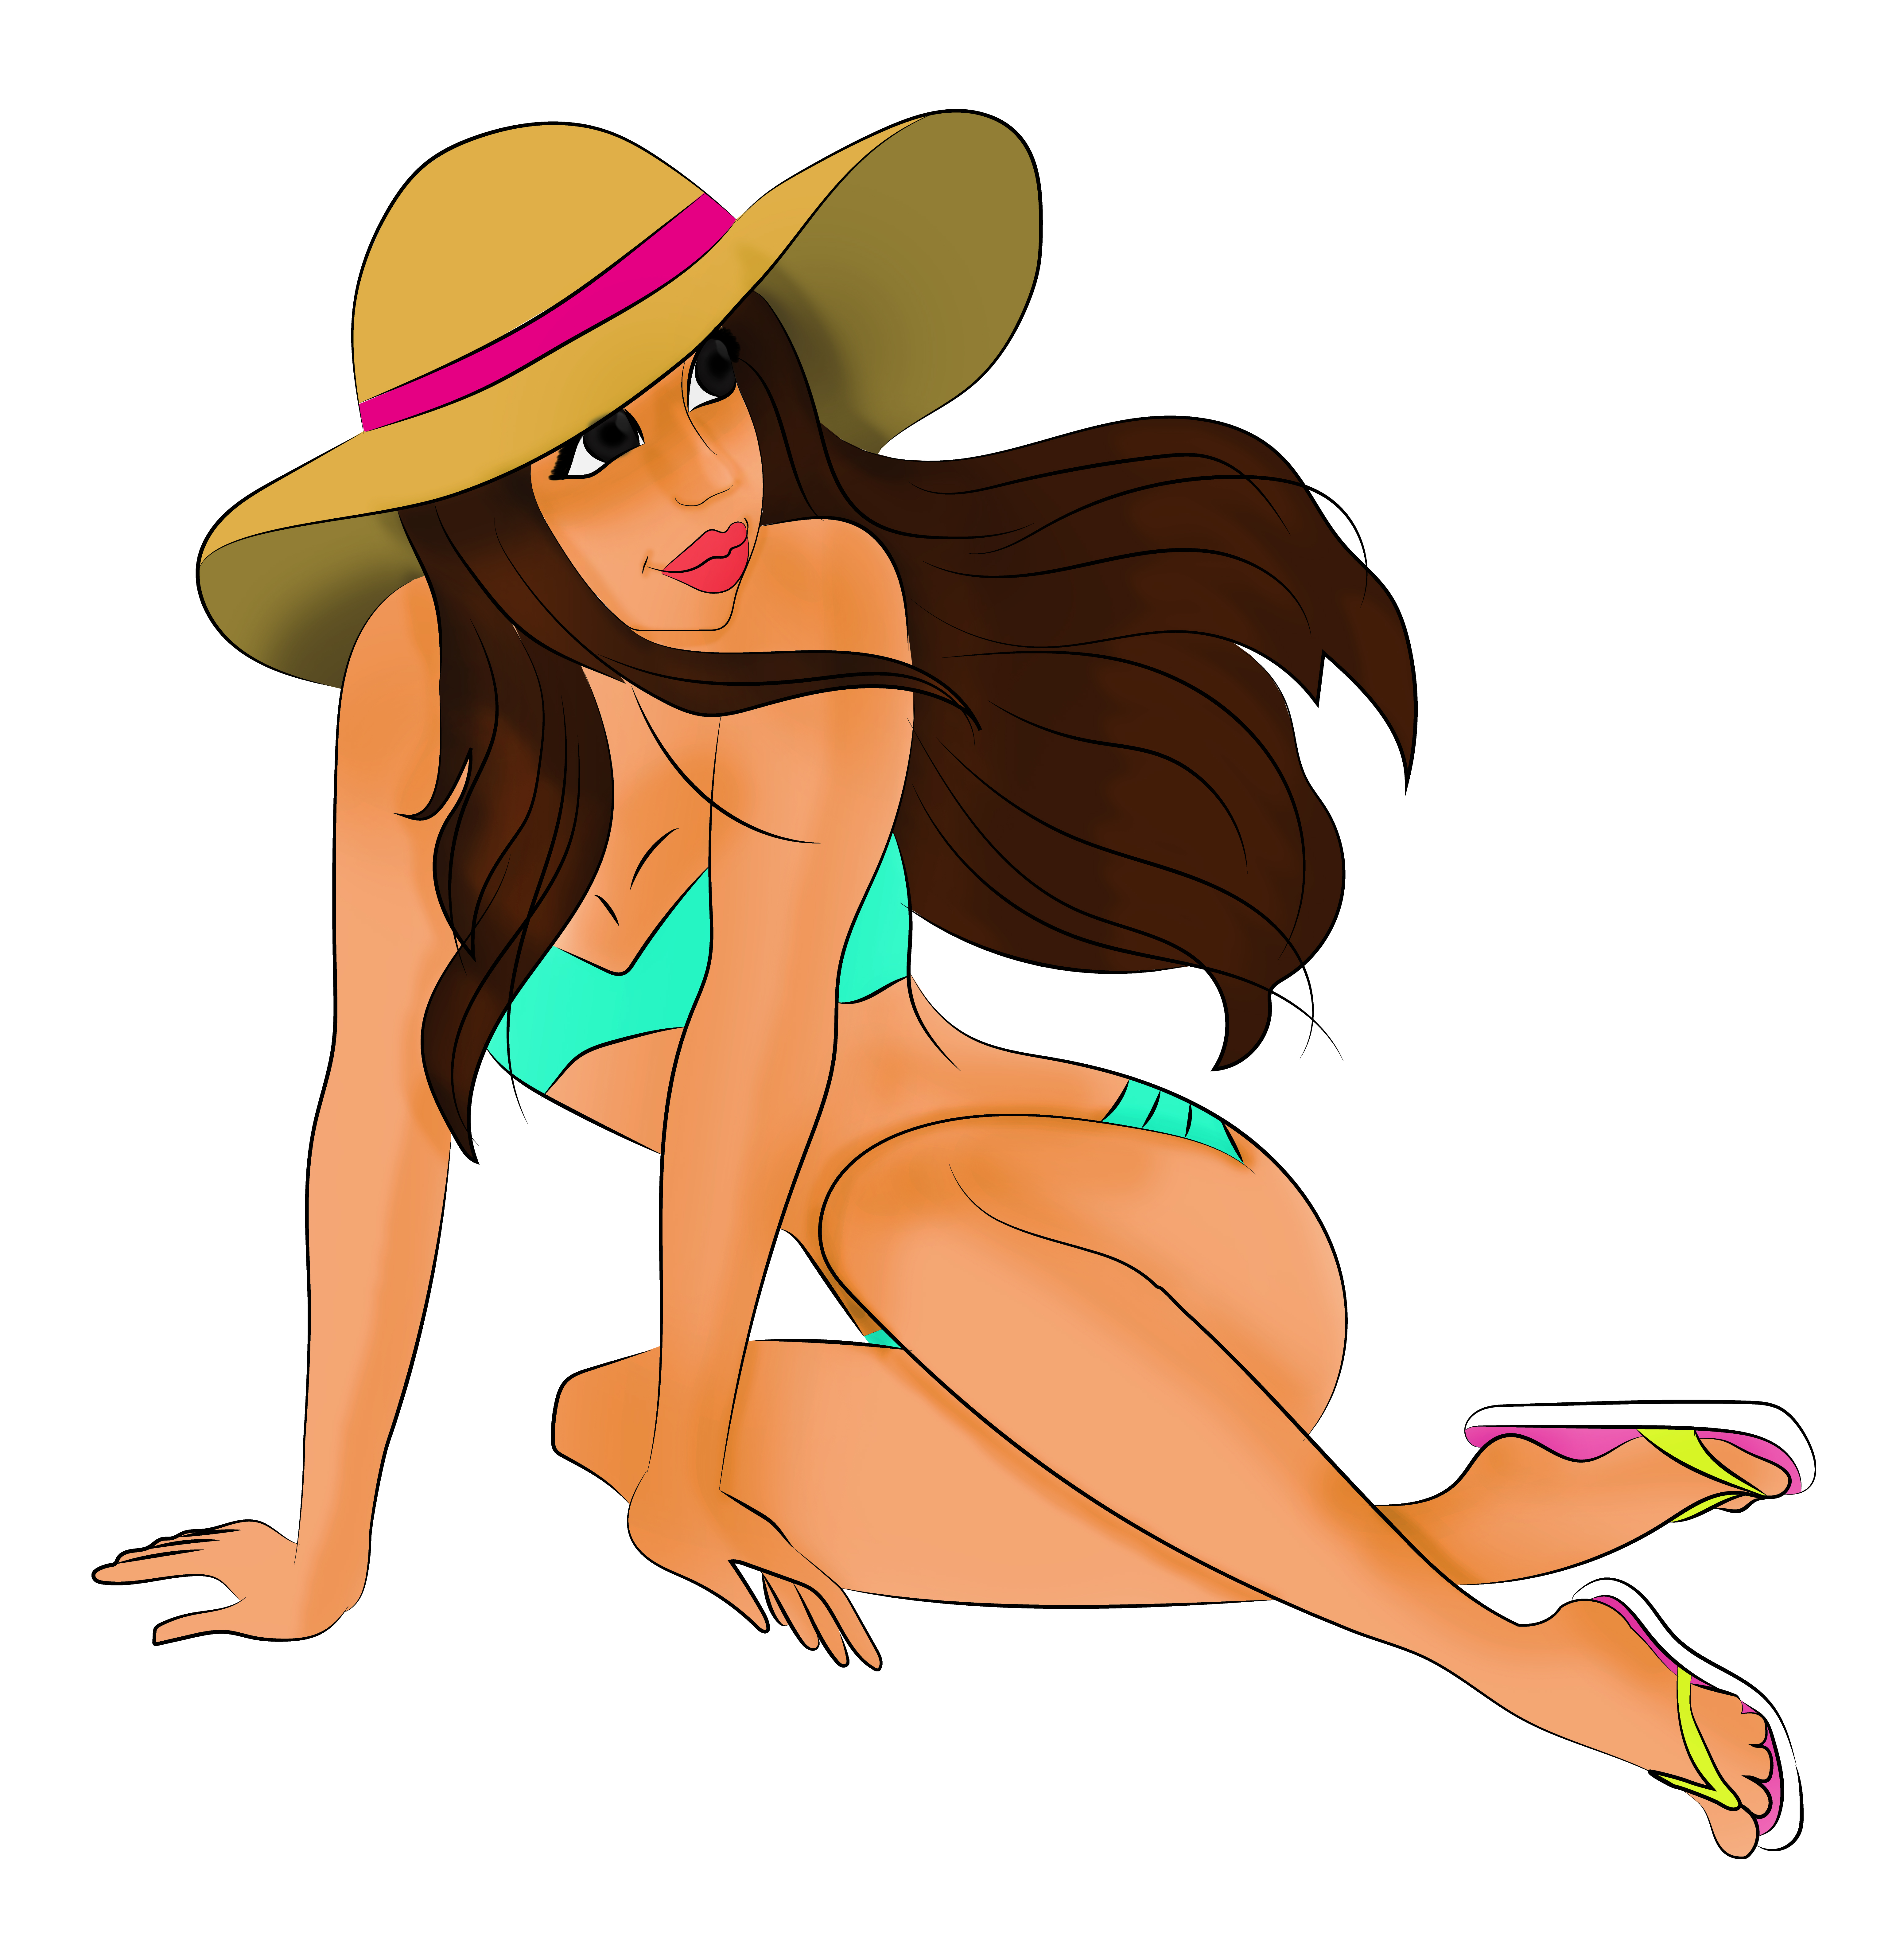
girl, brunette, bikini, illustration, beach, summer, cartoon, clothing, hat, leg, headgear, cowboy hat, fictional character, costume accessory, kneeling, swimwear, human leg, clip art, thigh